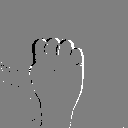
ASL letter: m